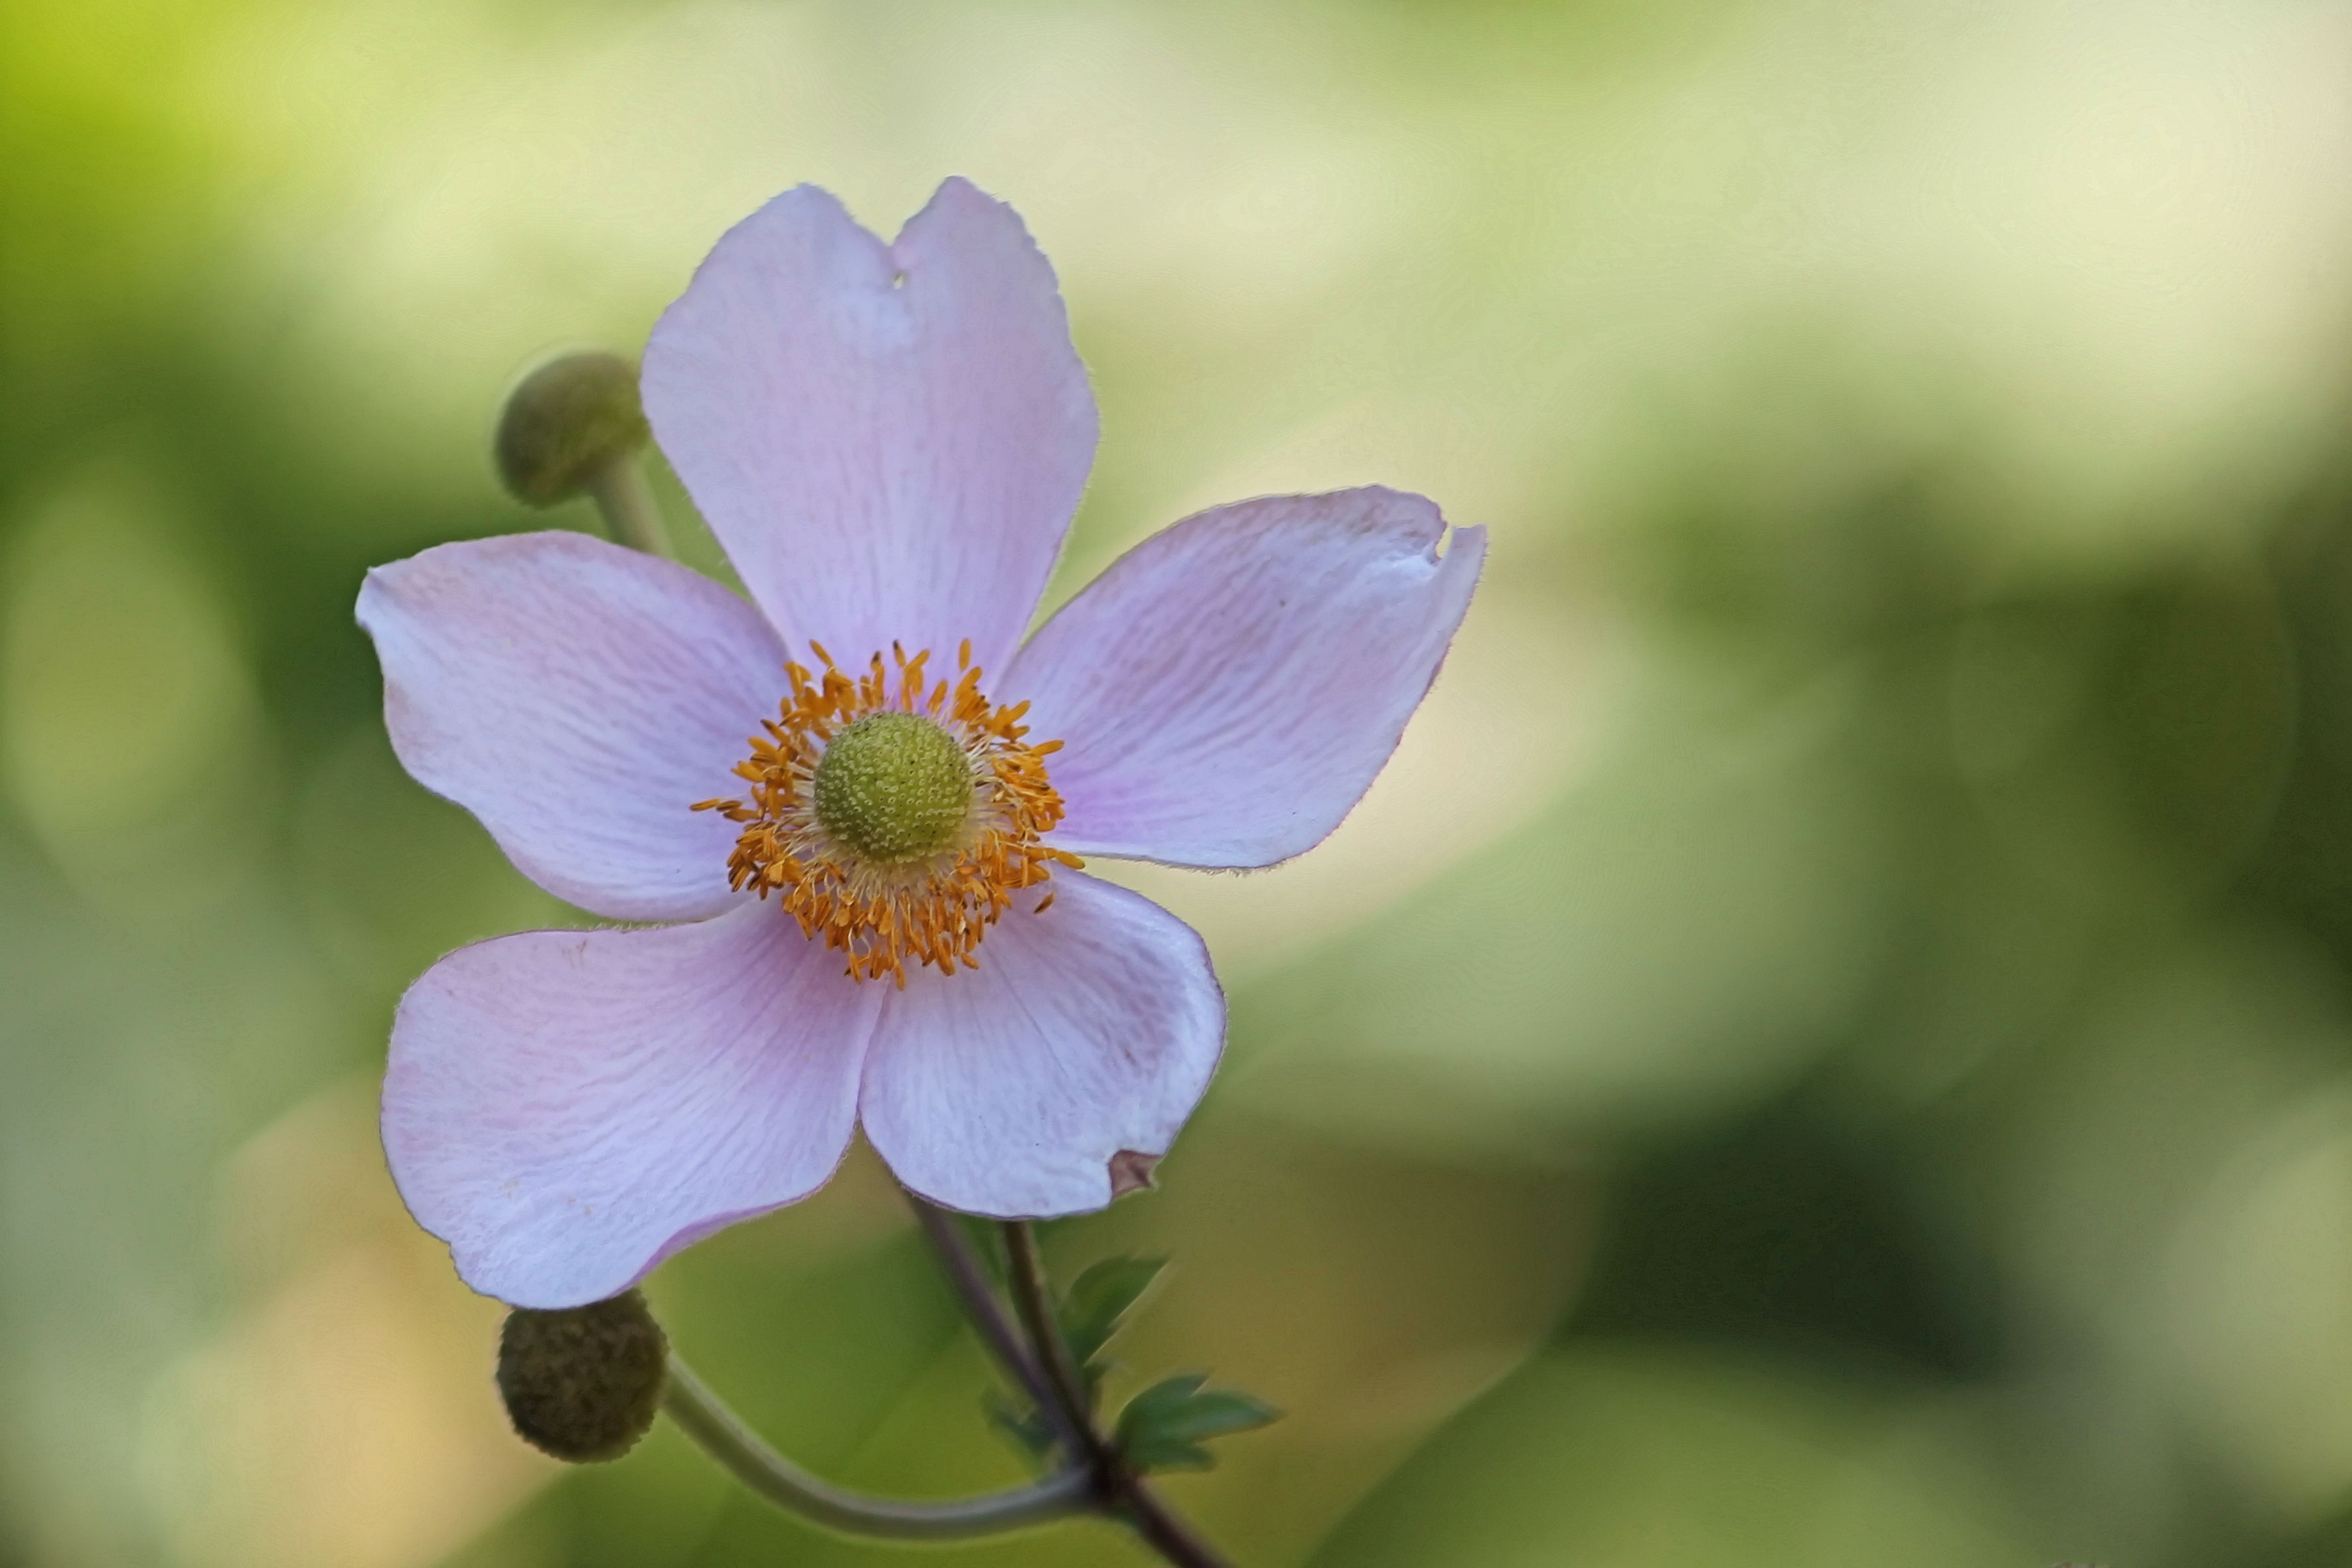
nature, blossom, plant, photography, flower, petal, bloom, botany, flora, wildflower, close up, anemone, macro photography, garden plant, flowering plant, fall anemone, hahnenfu gew chs, plant stem, land plant